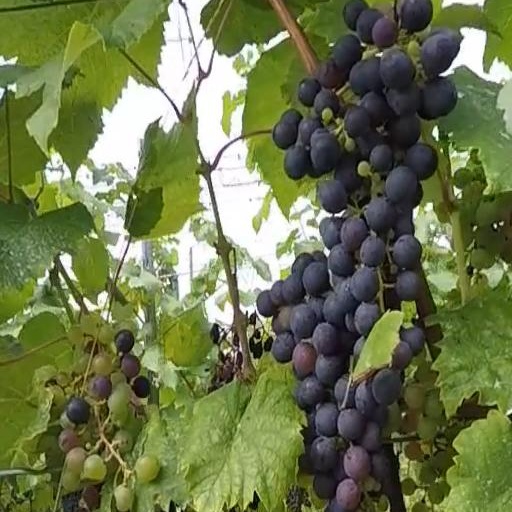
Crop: grape